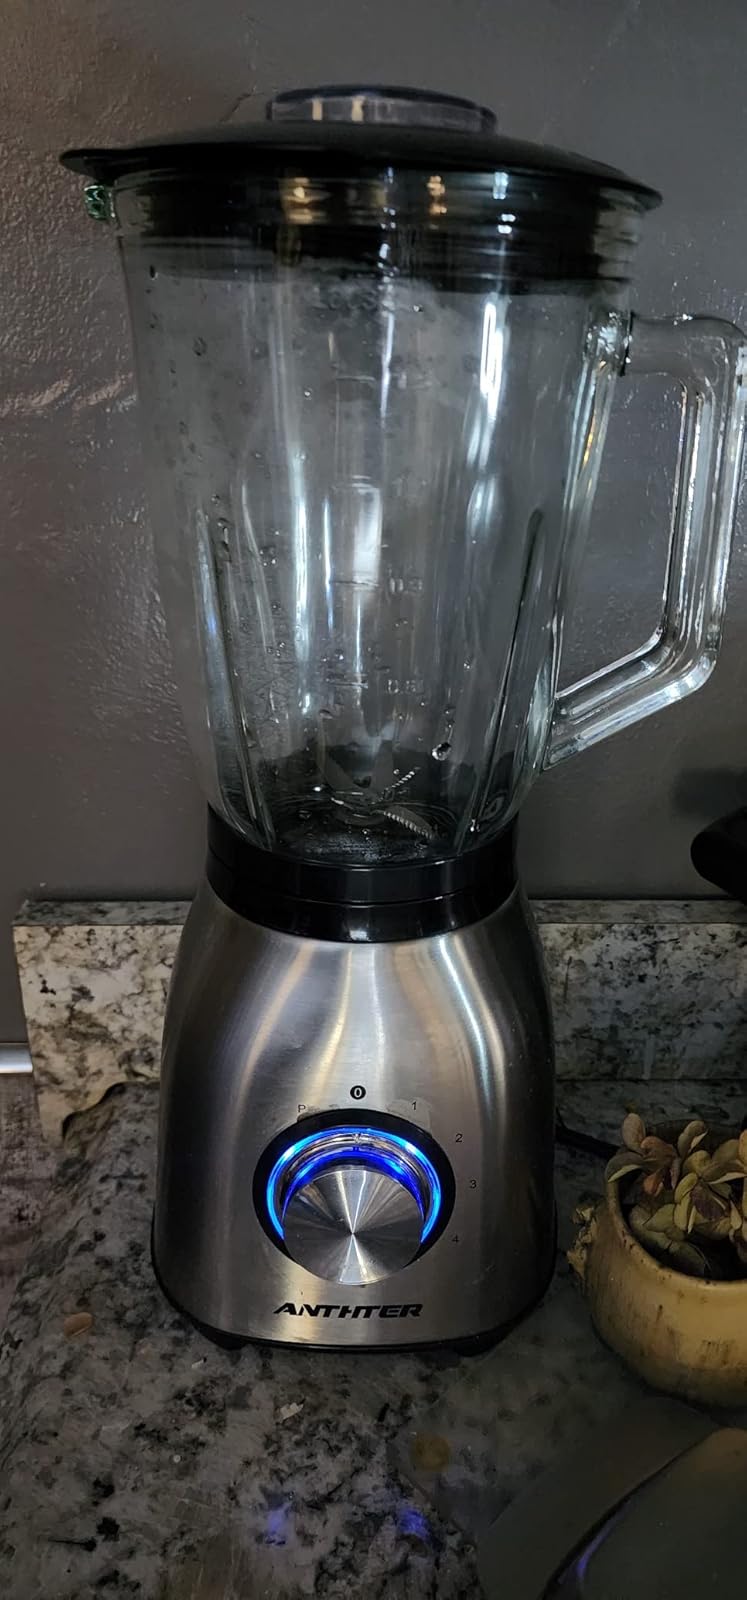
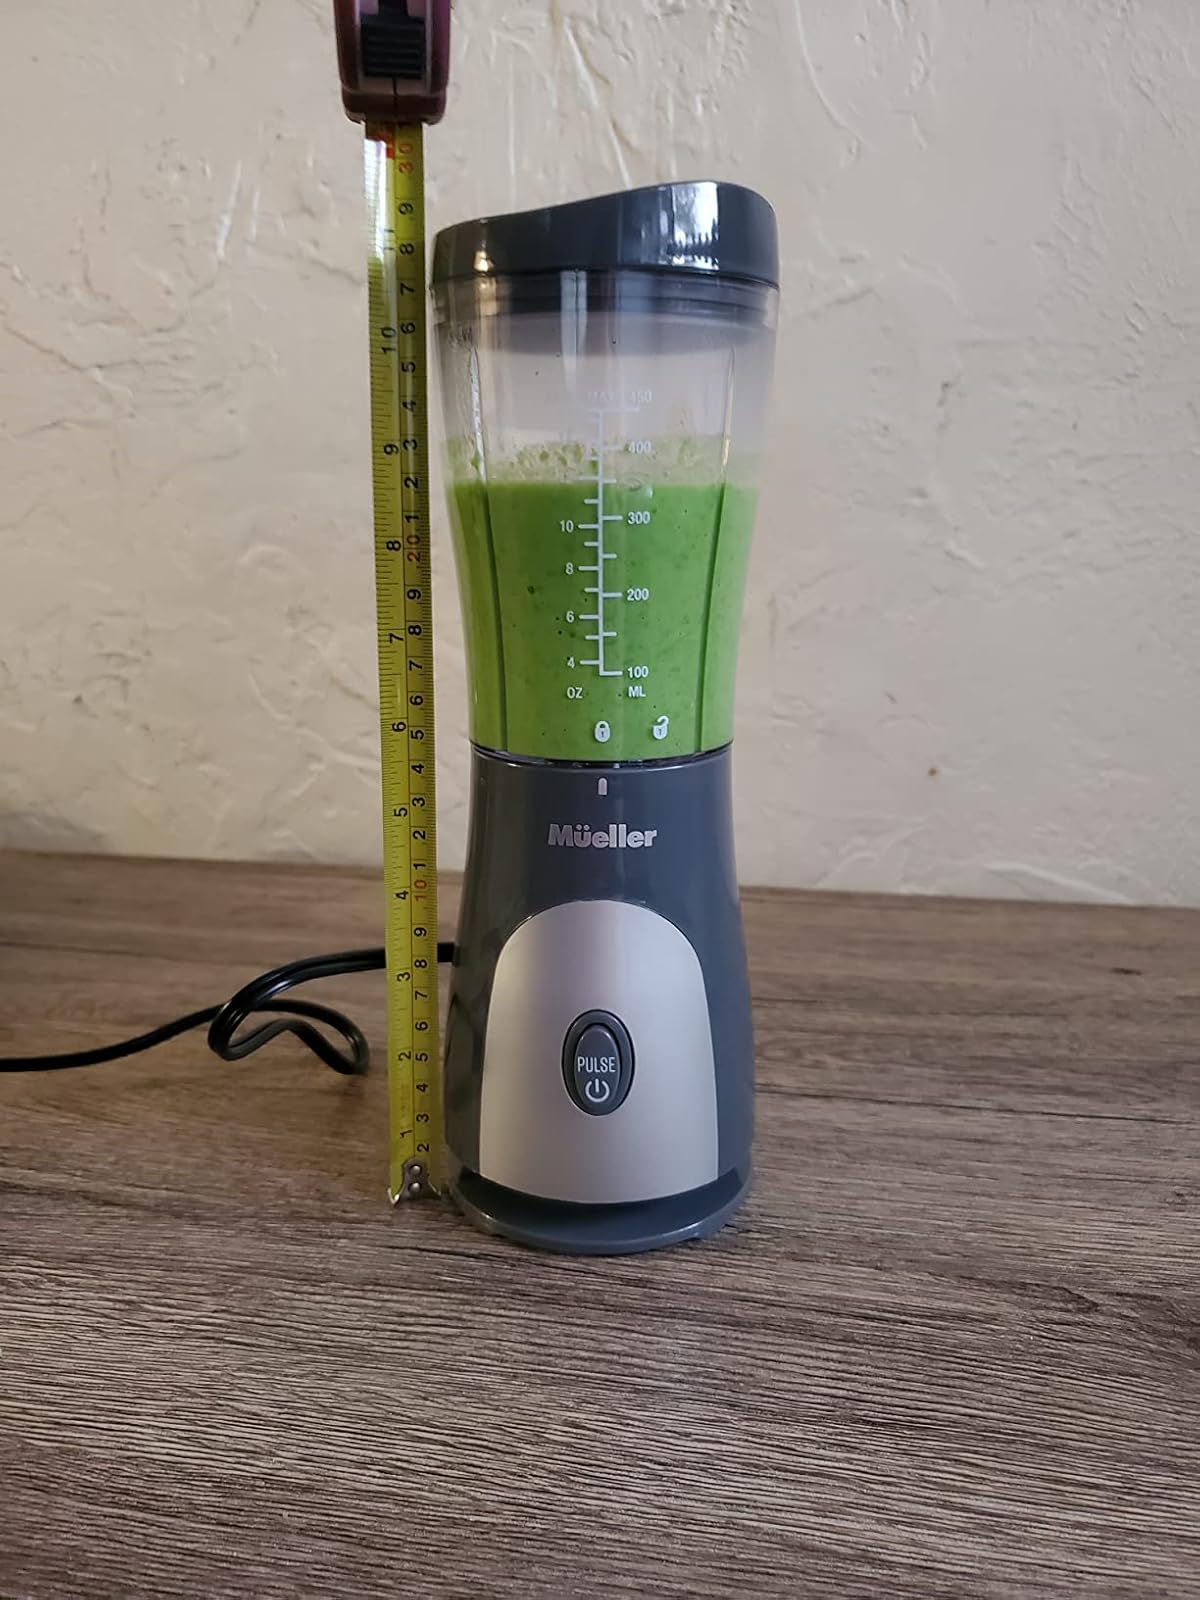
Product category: items_blender
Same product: no